Leo Dixon

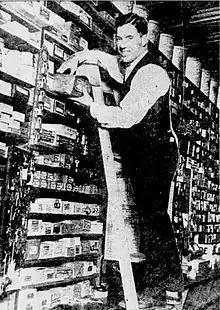
Leo Dixon pictured working at his father's hardware store.

The Browns traded Dixon to the Double-A Baltimore Orioles in . With the Orioles, he hit for a .268 average with 79 hits, 12 doubles, three triples and three home runs in 102 games. Dixon was then selected by the Cincinnati Reds from the Orioles in the 1928 Rule 5 draft. He was reunited with his former manager, Jack Hendricks, who was then the manager for the Reds. On March 25, 1929, Hendricks announced that he intended to keep Dixon on the 25-man roster going into the season. He served as the third-string catcher behind Johnny Gooch and Clyde Sukeforth during the season. Dixon only managed a .167 batting average with five hits, two doubles and two runs batted in. He played in his final major league game on August 17, 1929.